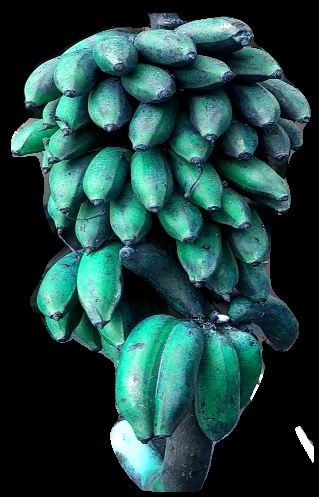
Variety: rasbale
Grade: grade3